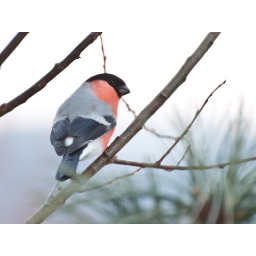
A male bullfinch sitting in a tree